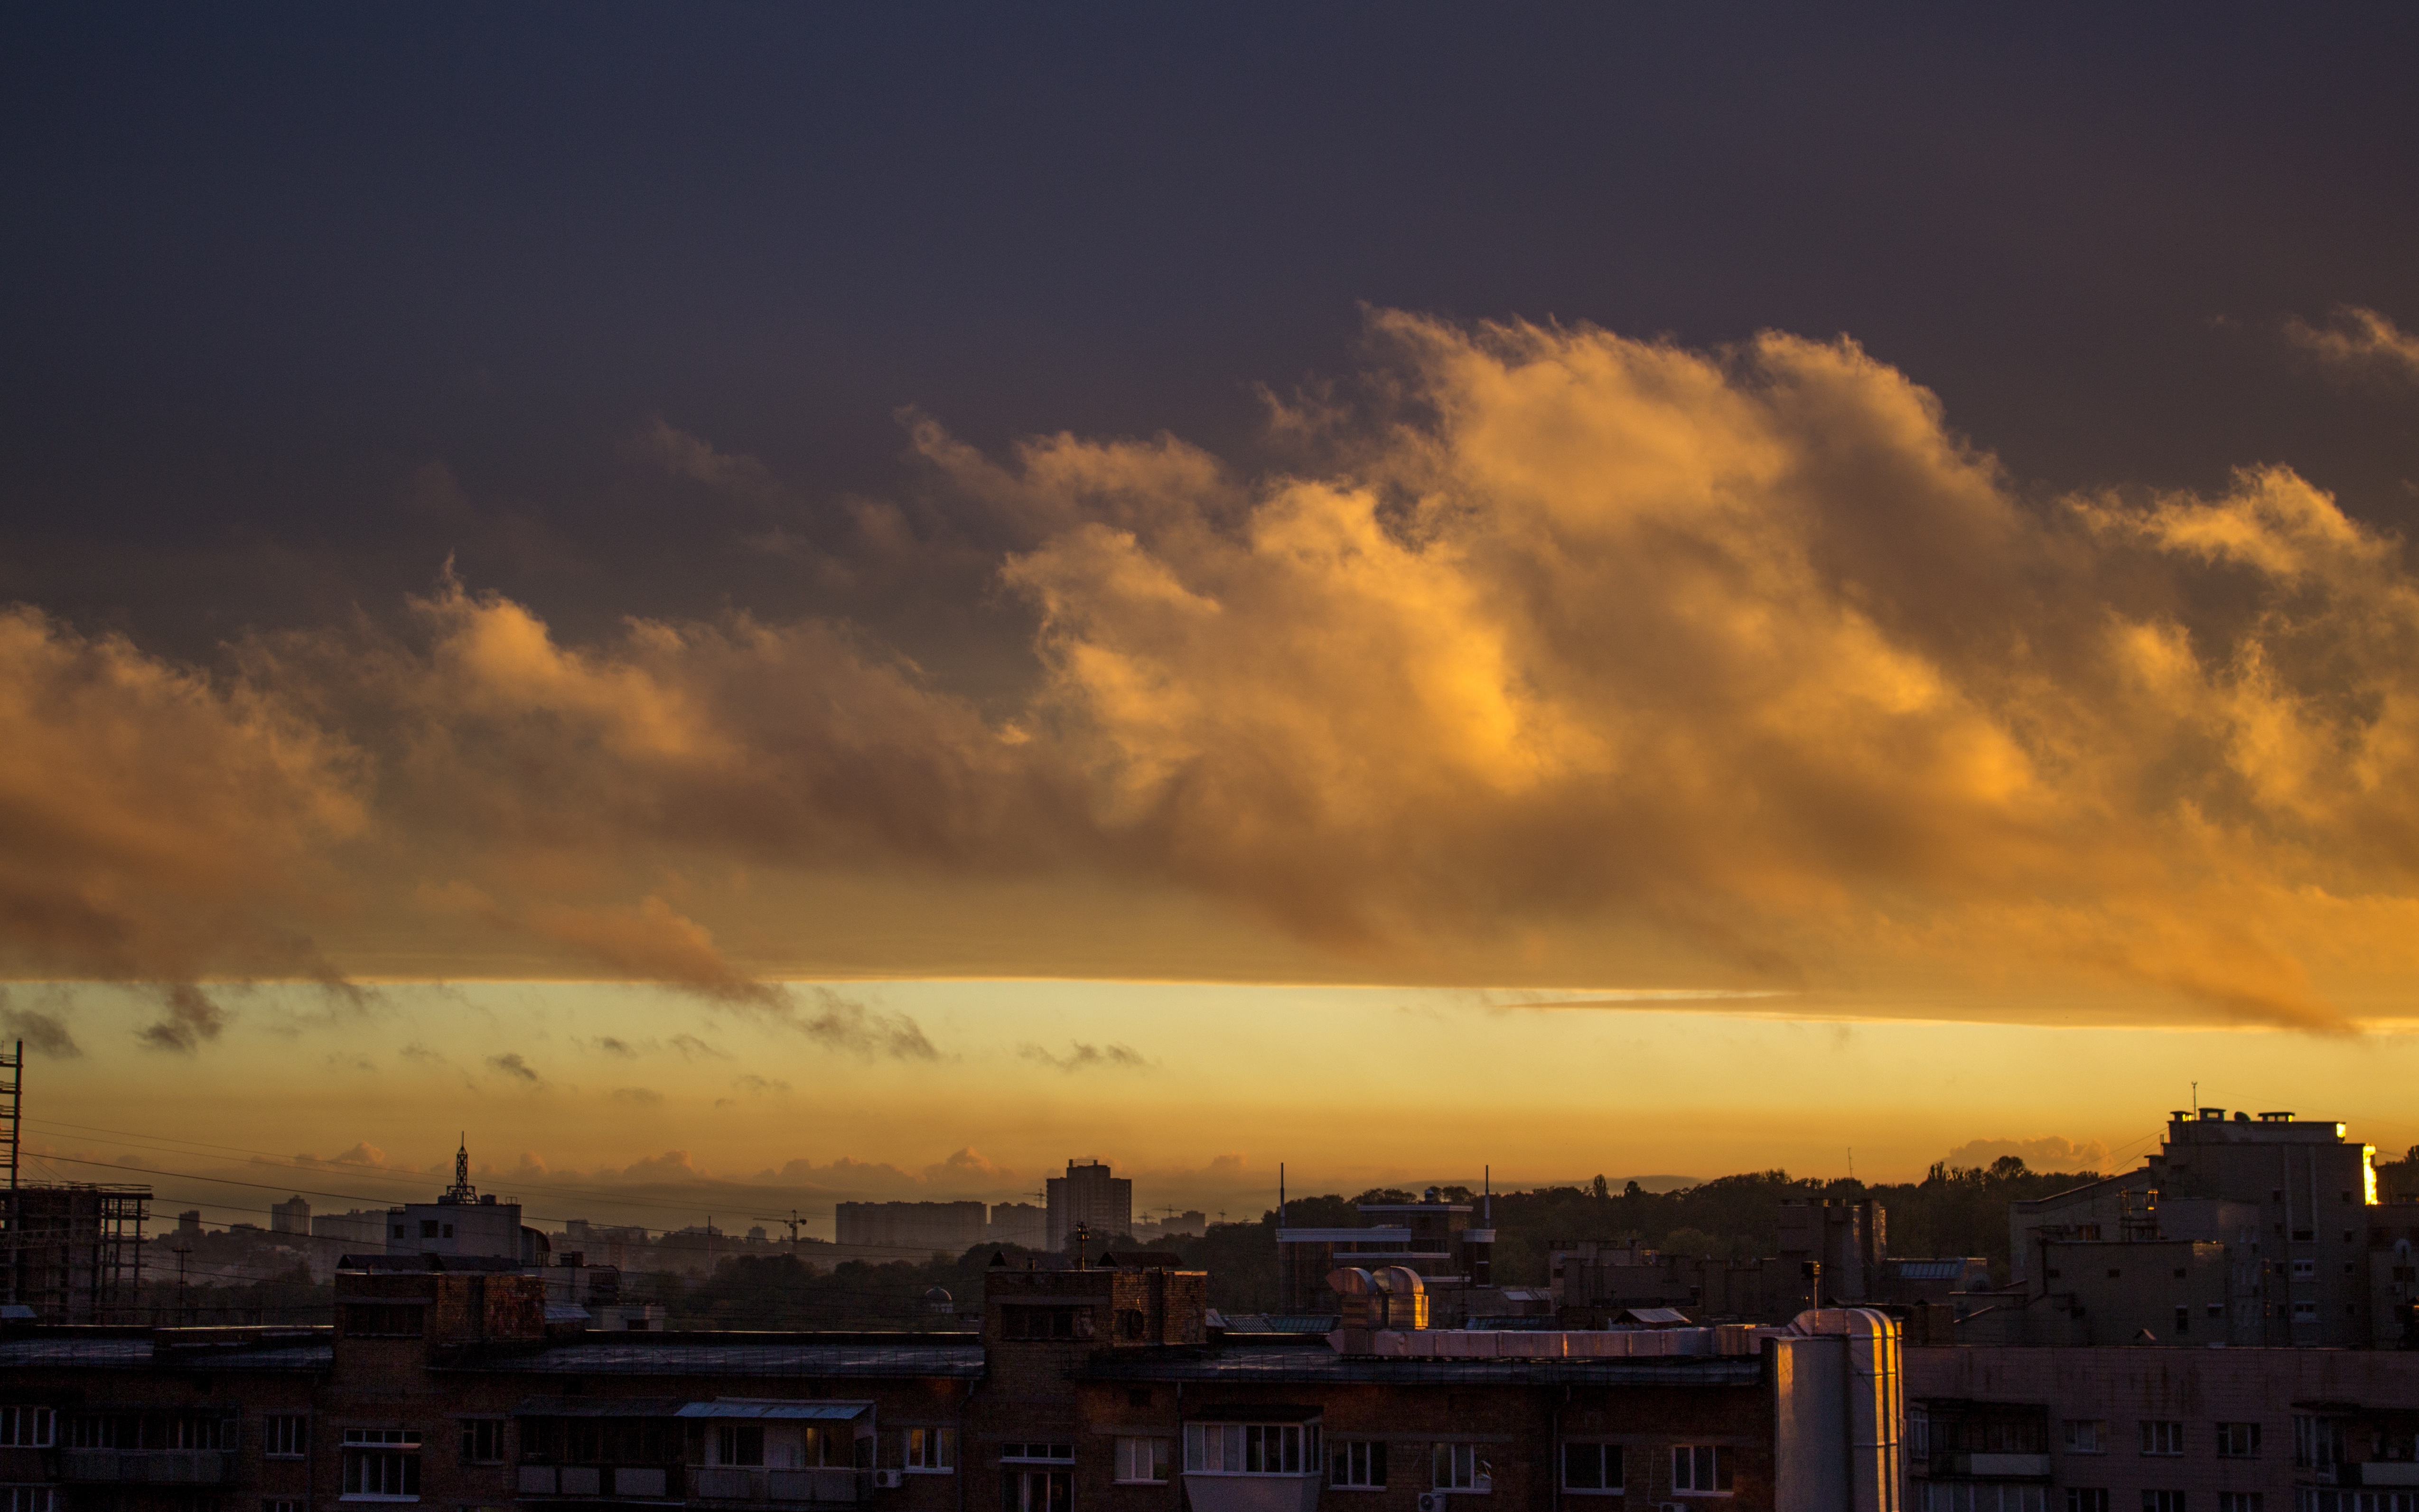
horizon, cloud, sky, sun, sunrise, sunset, skyline, sunlight, morning, dawn, atmosphere, cityscape, dusk, evening, weather, afterglow, meteorological phenomenon